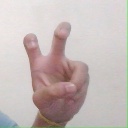
अक्षर: ई